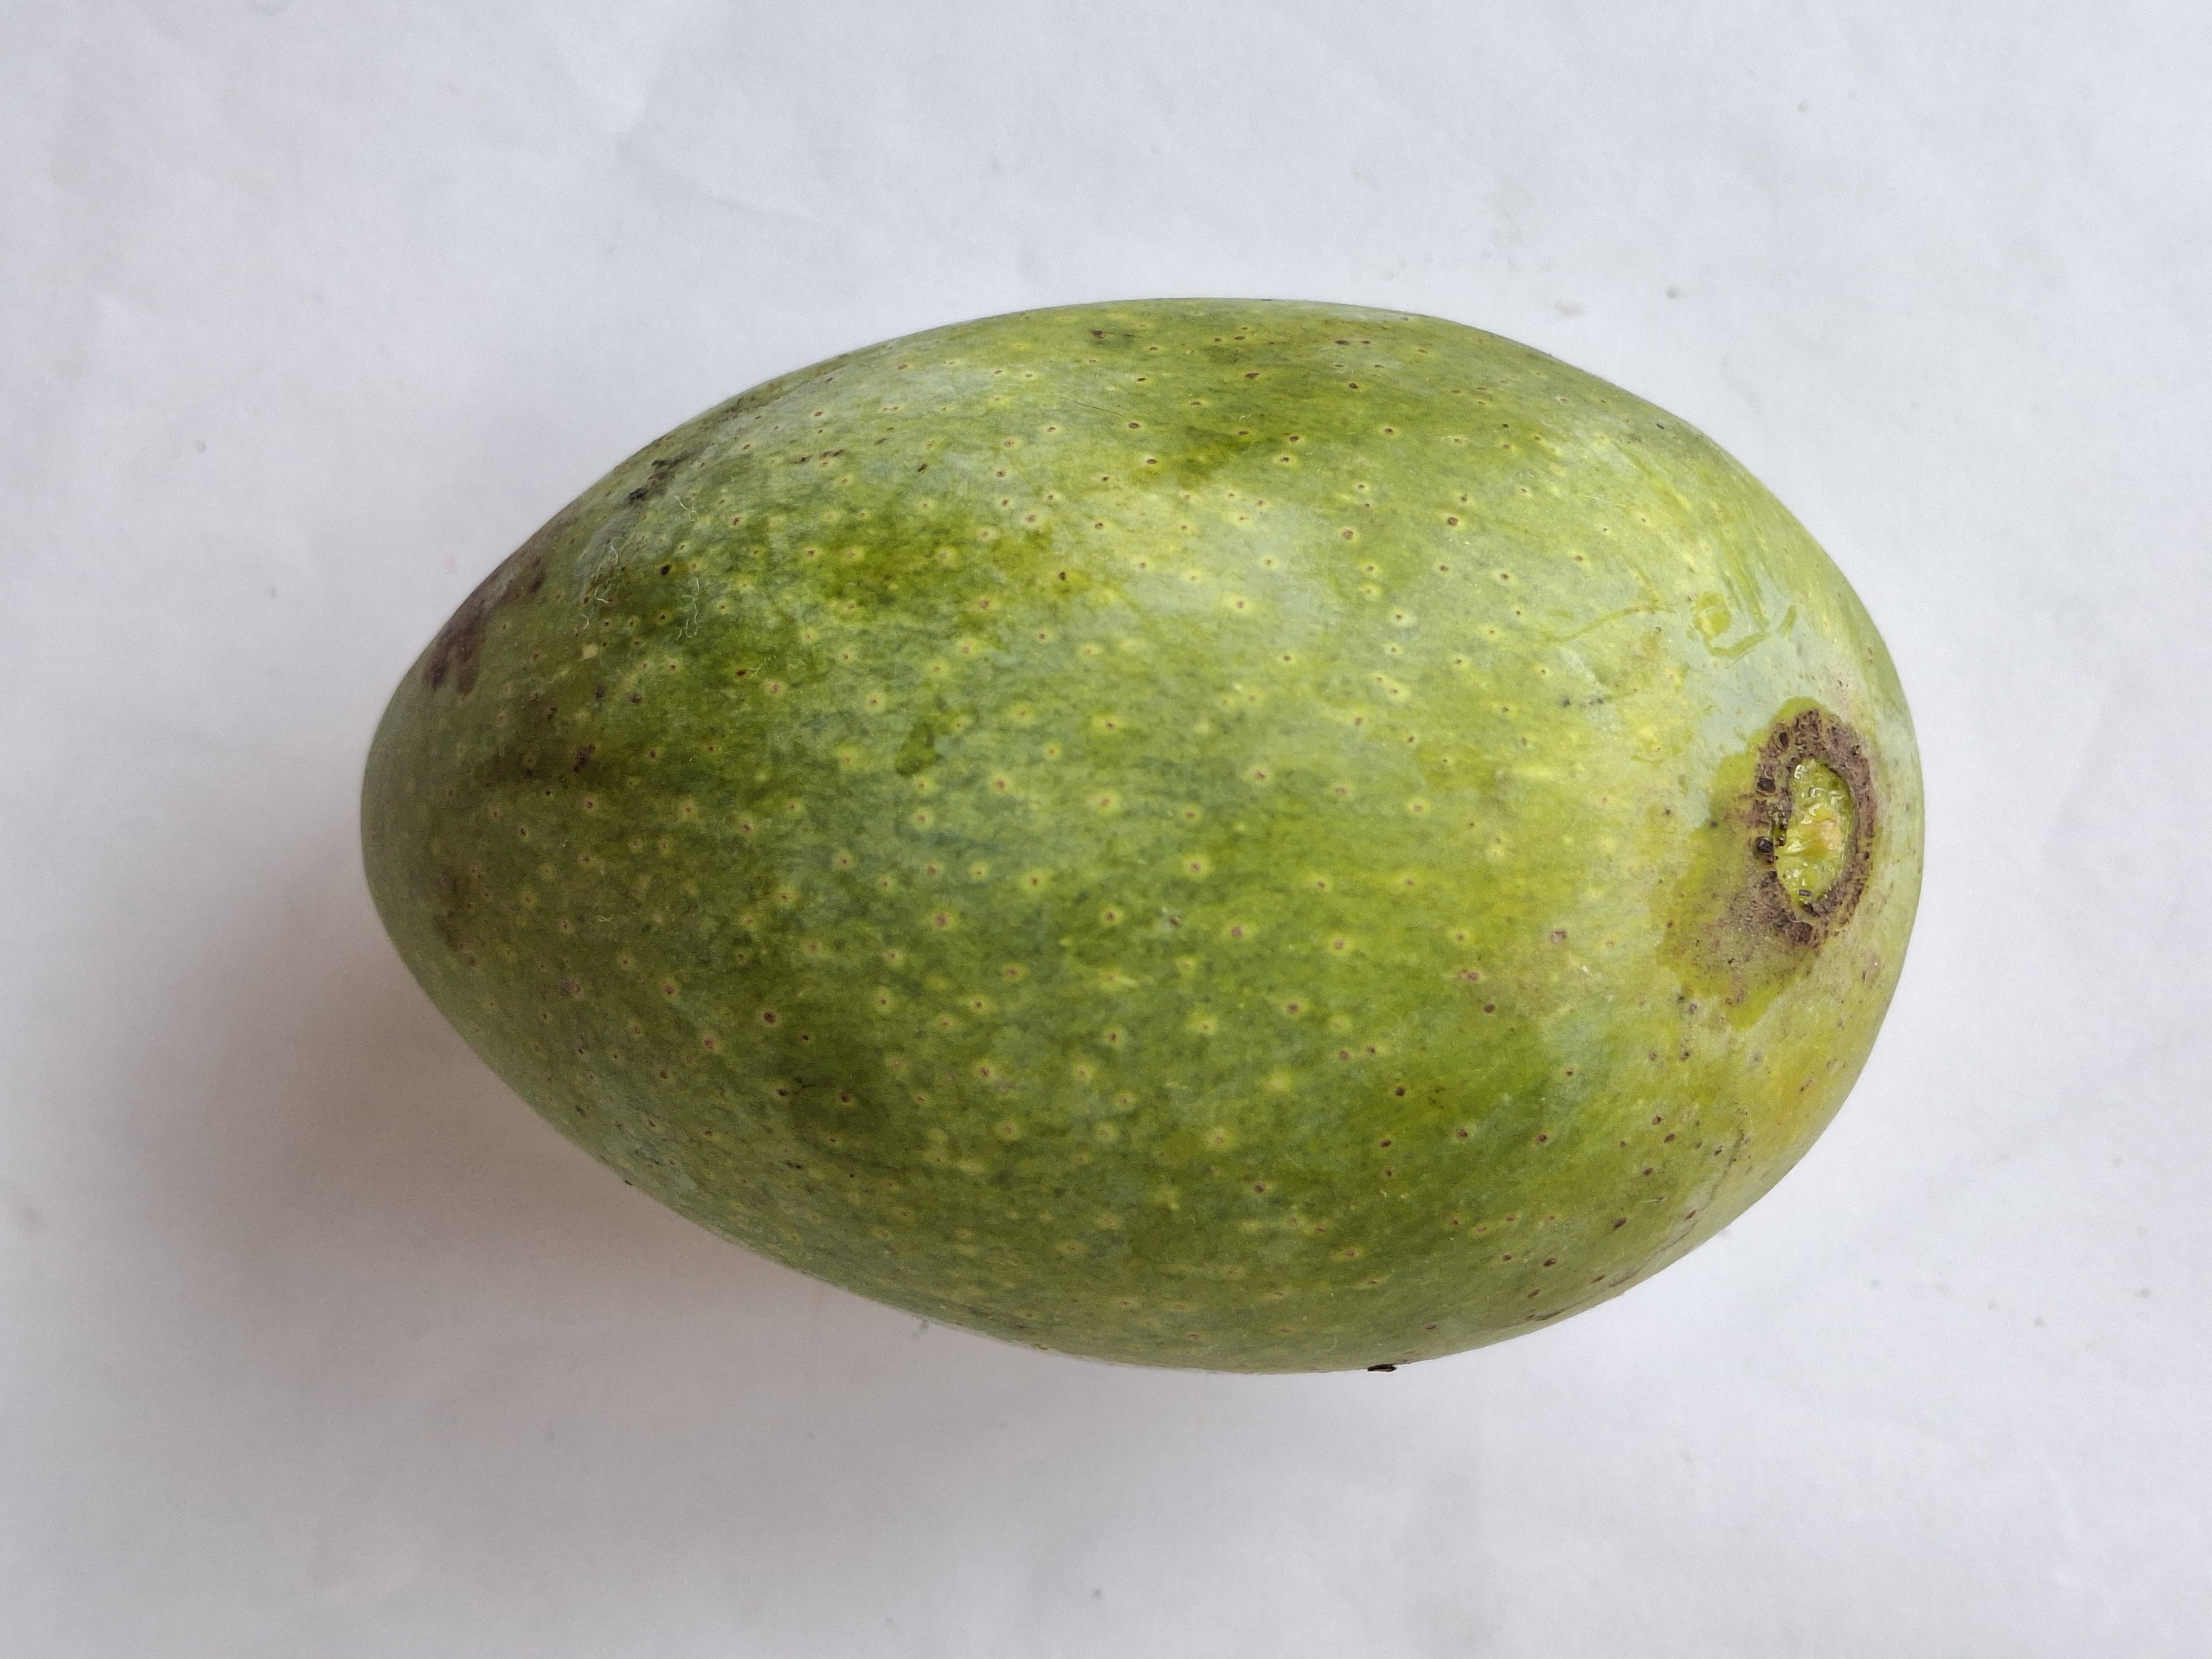
Mango variety: GopalBhog